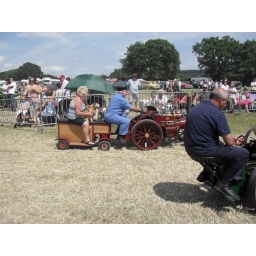
This makes me feel happy. Its a man a woman a machine and a dog in a hat.